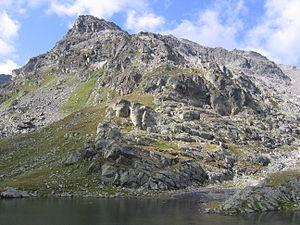
Le Furgler est une montagne qui s’élève à 3 004 m d’altitude dans le massif de Samnaun, en Autriche.